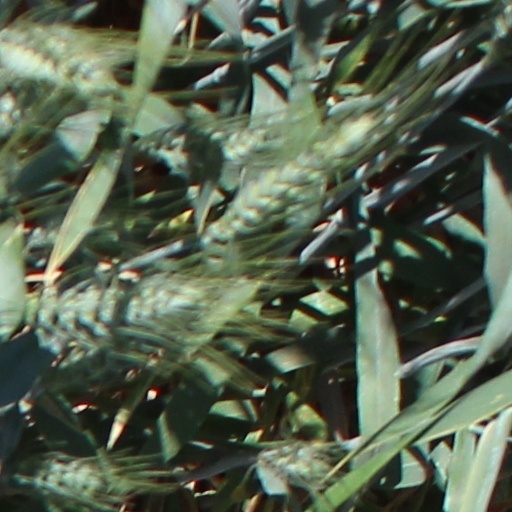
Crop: wheat